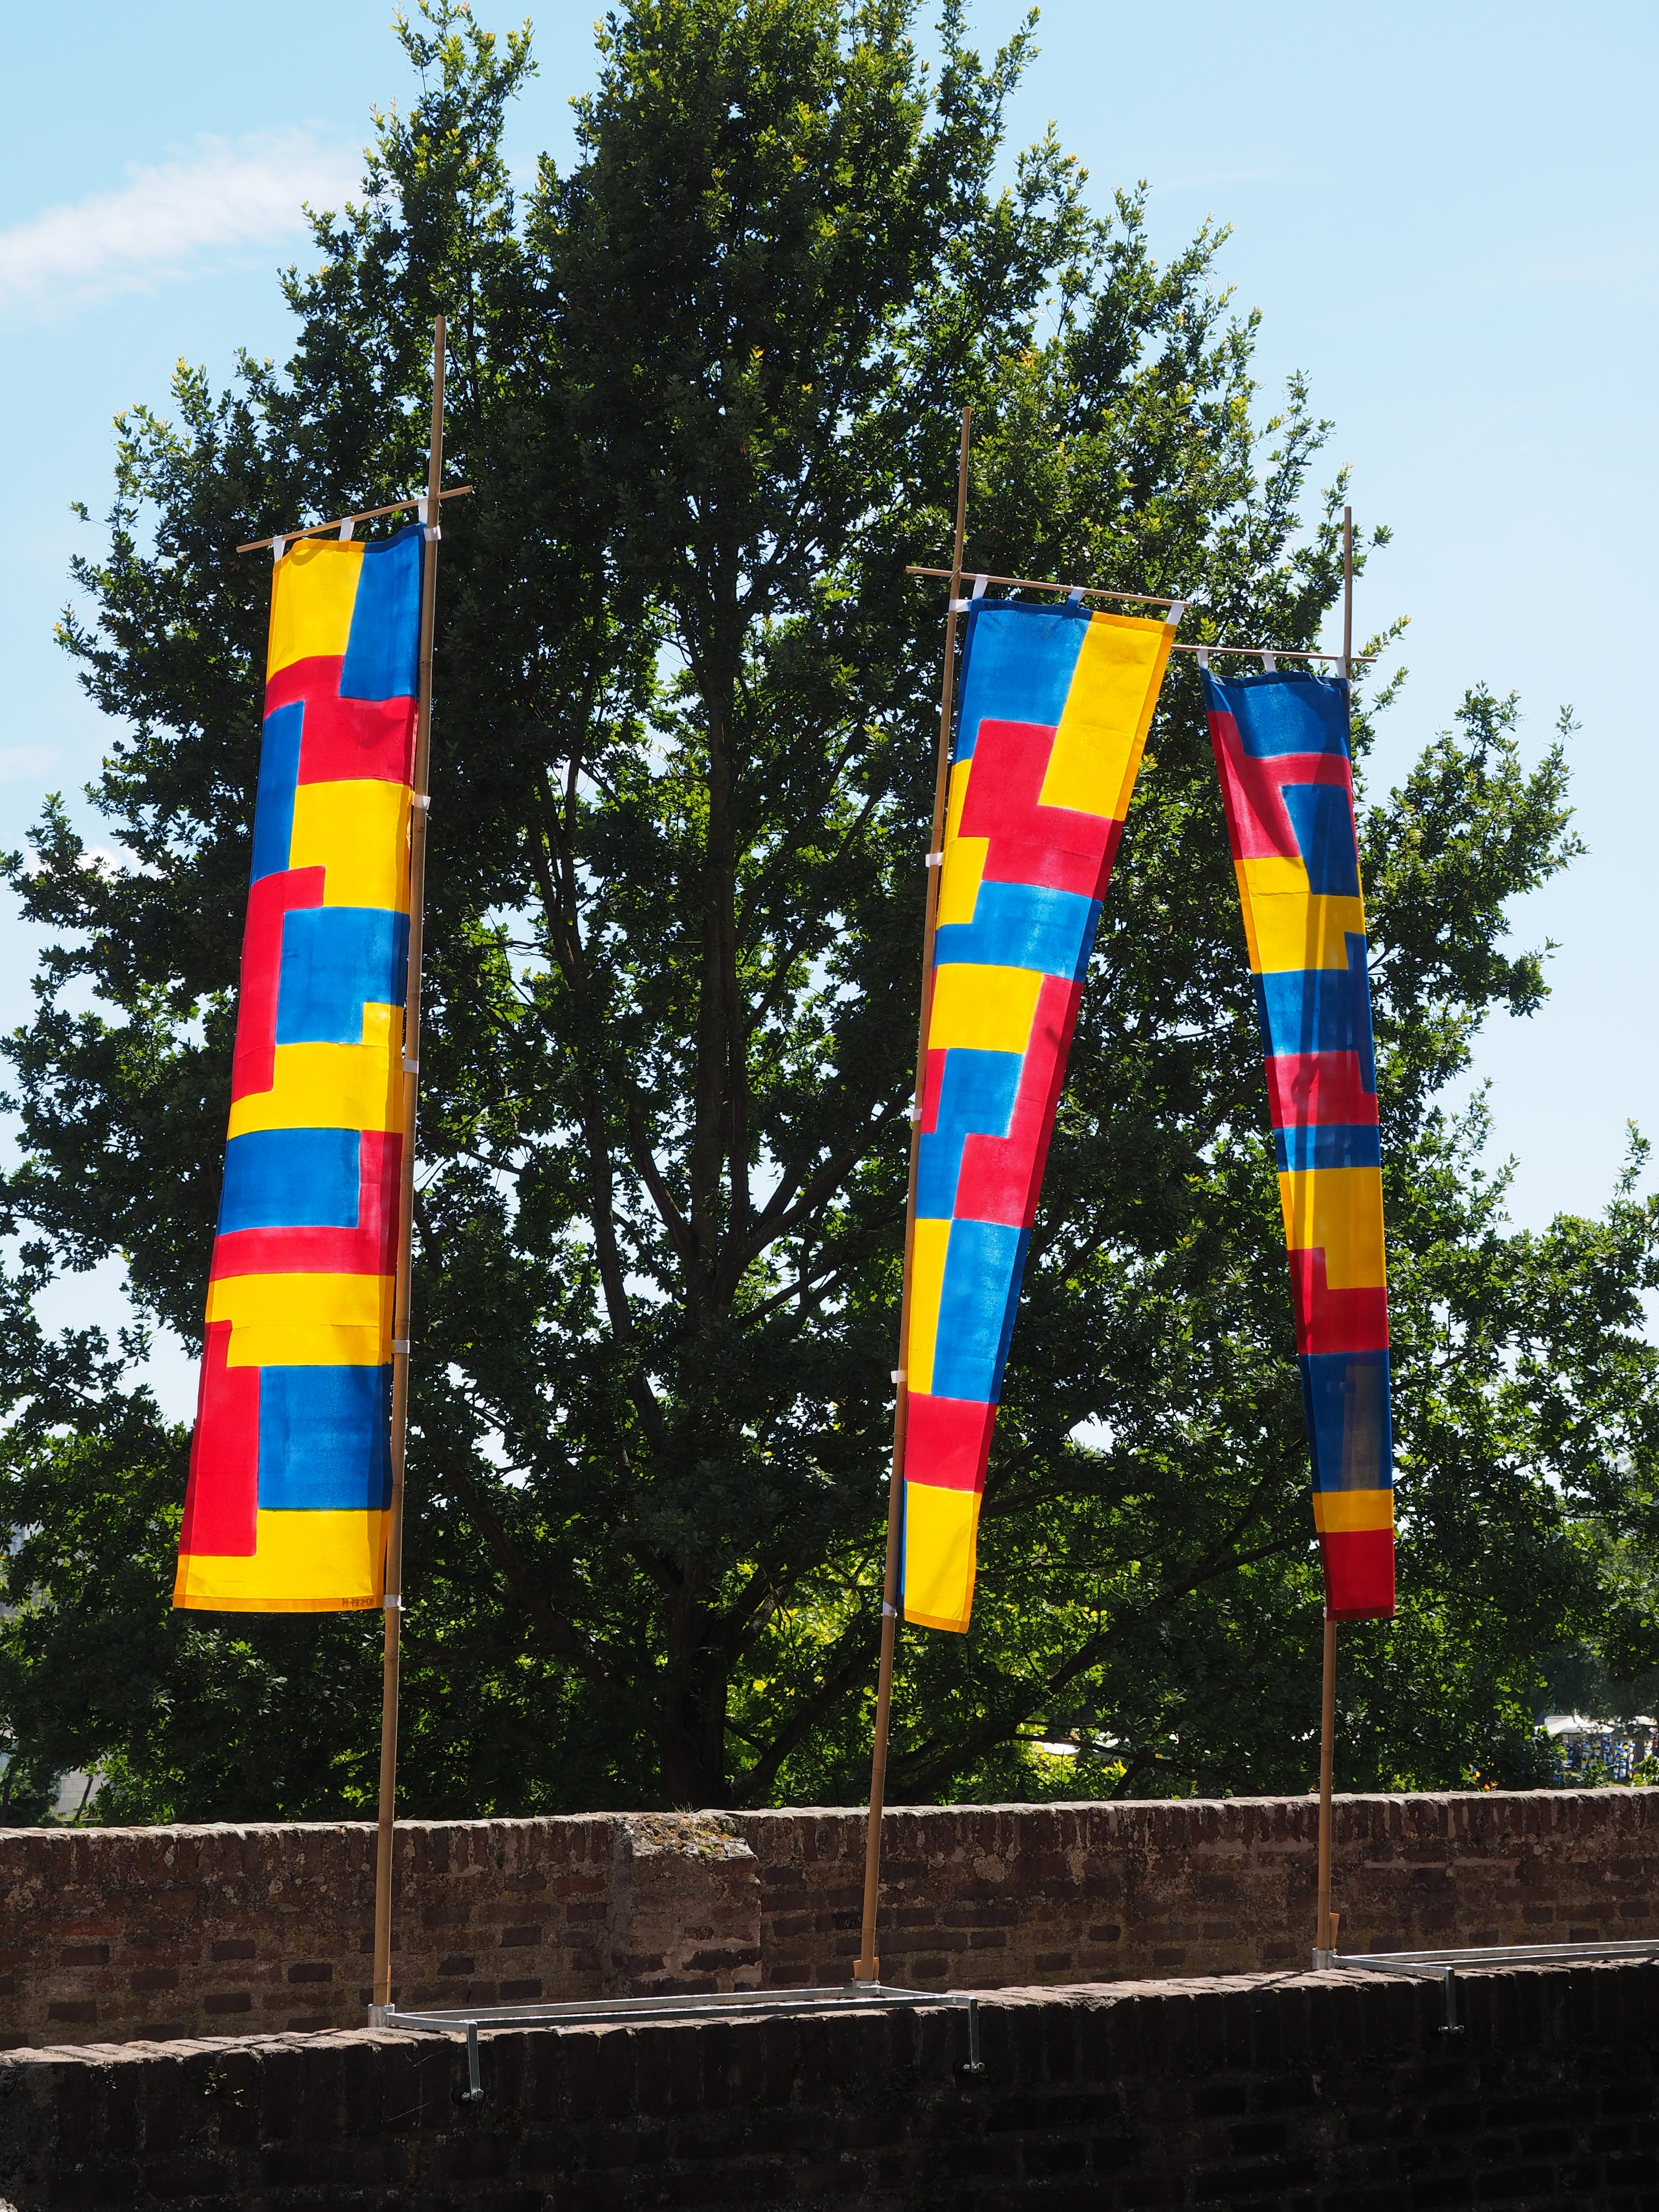
wind, red, blue, colorful, yellow, totem pole, art, flags, blow, totem, ulm, flutter, traffic sign, danube fixed, man made object